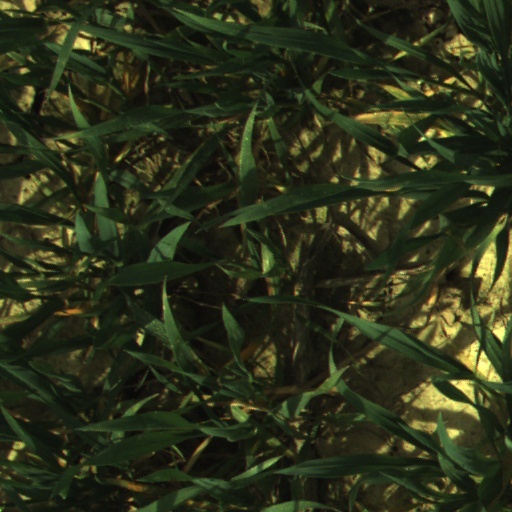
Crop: wheat